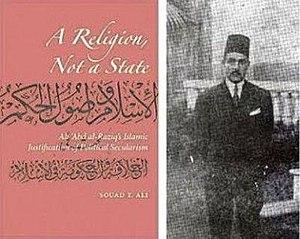
Ali Abderraziq, dont le nom complet est Ali Hassan Ahmed Abderrazaq est un théologien réformiste égyptien.